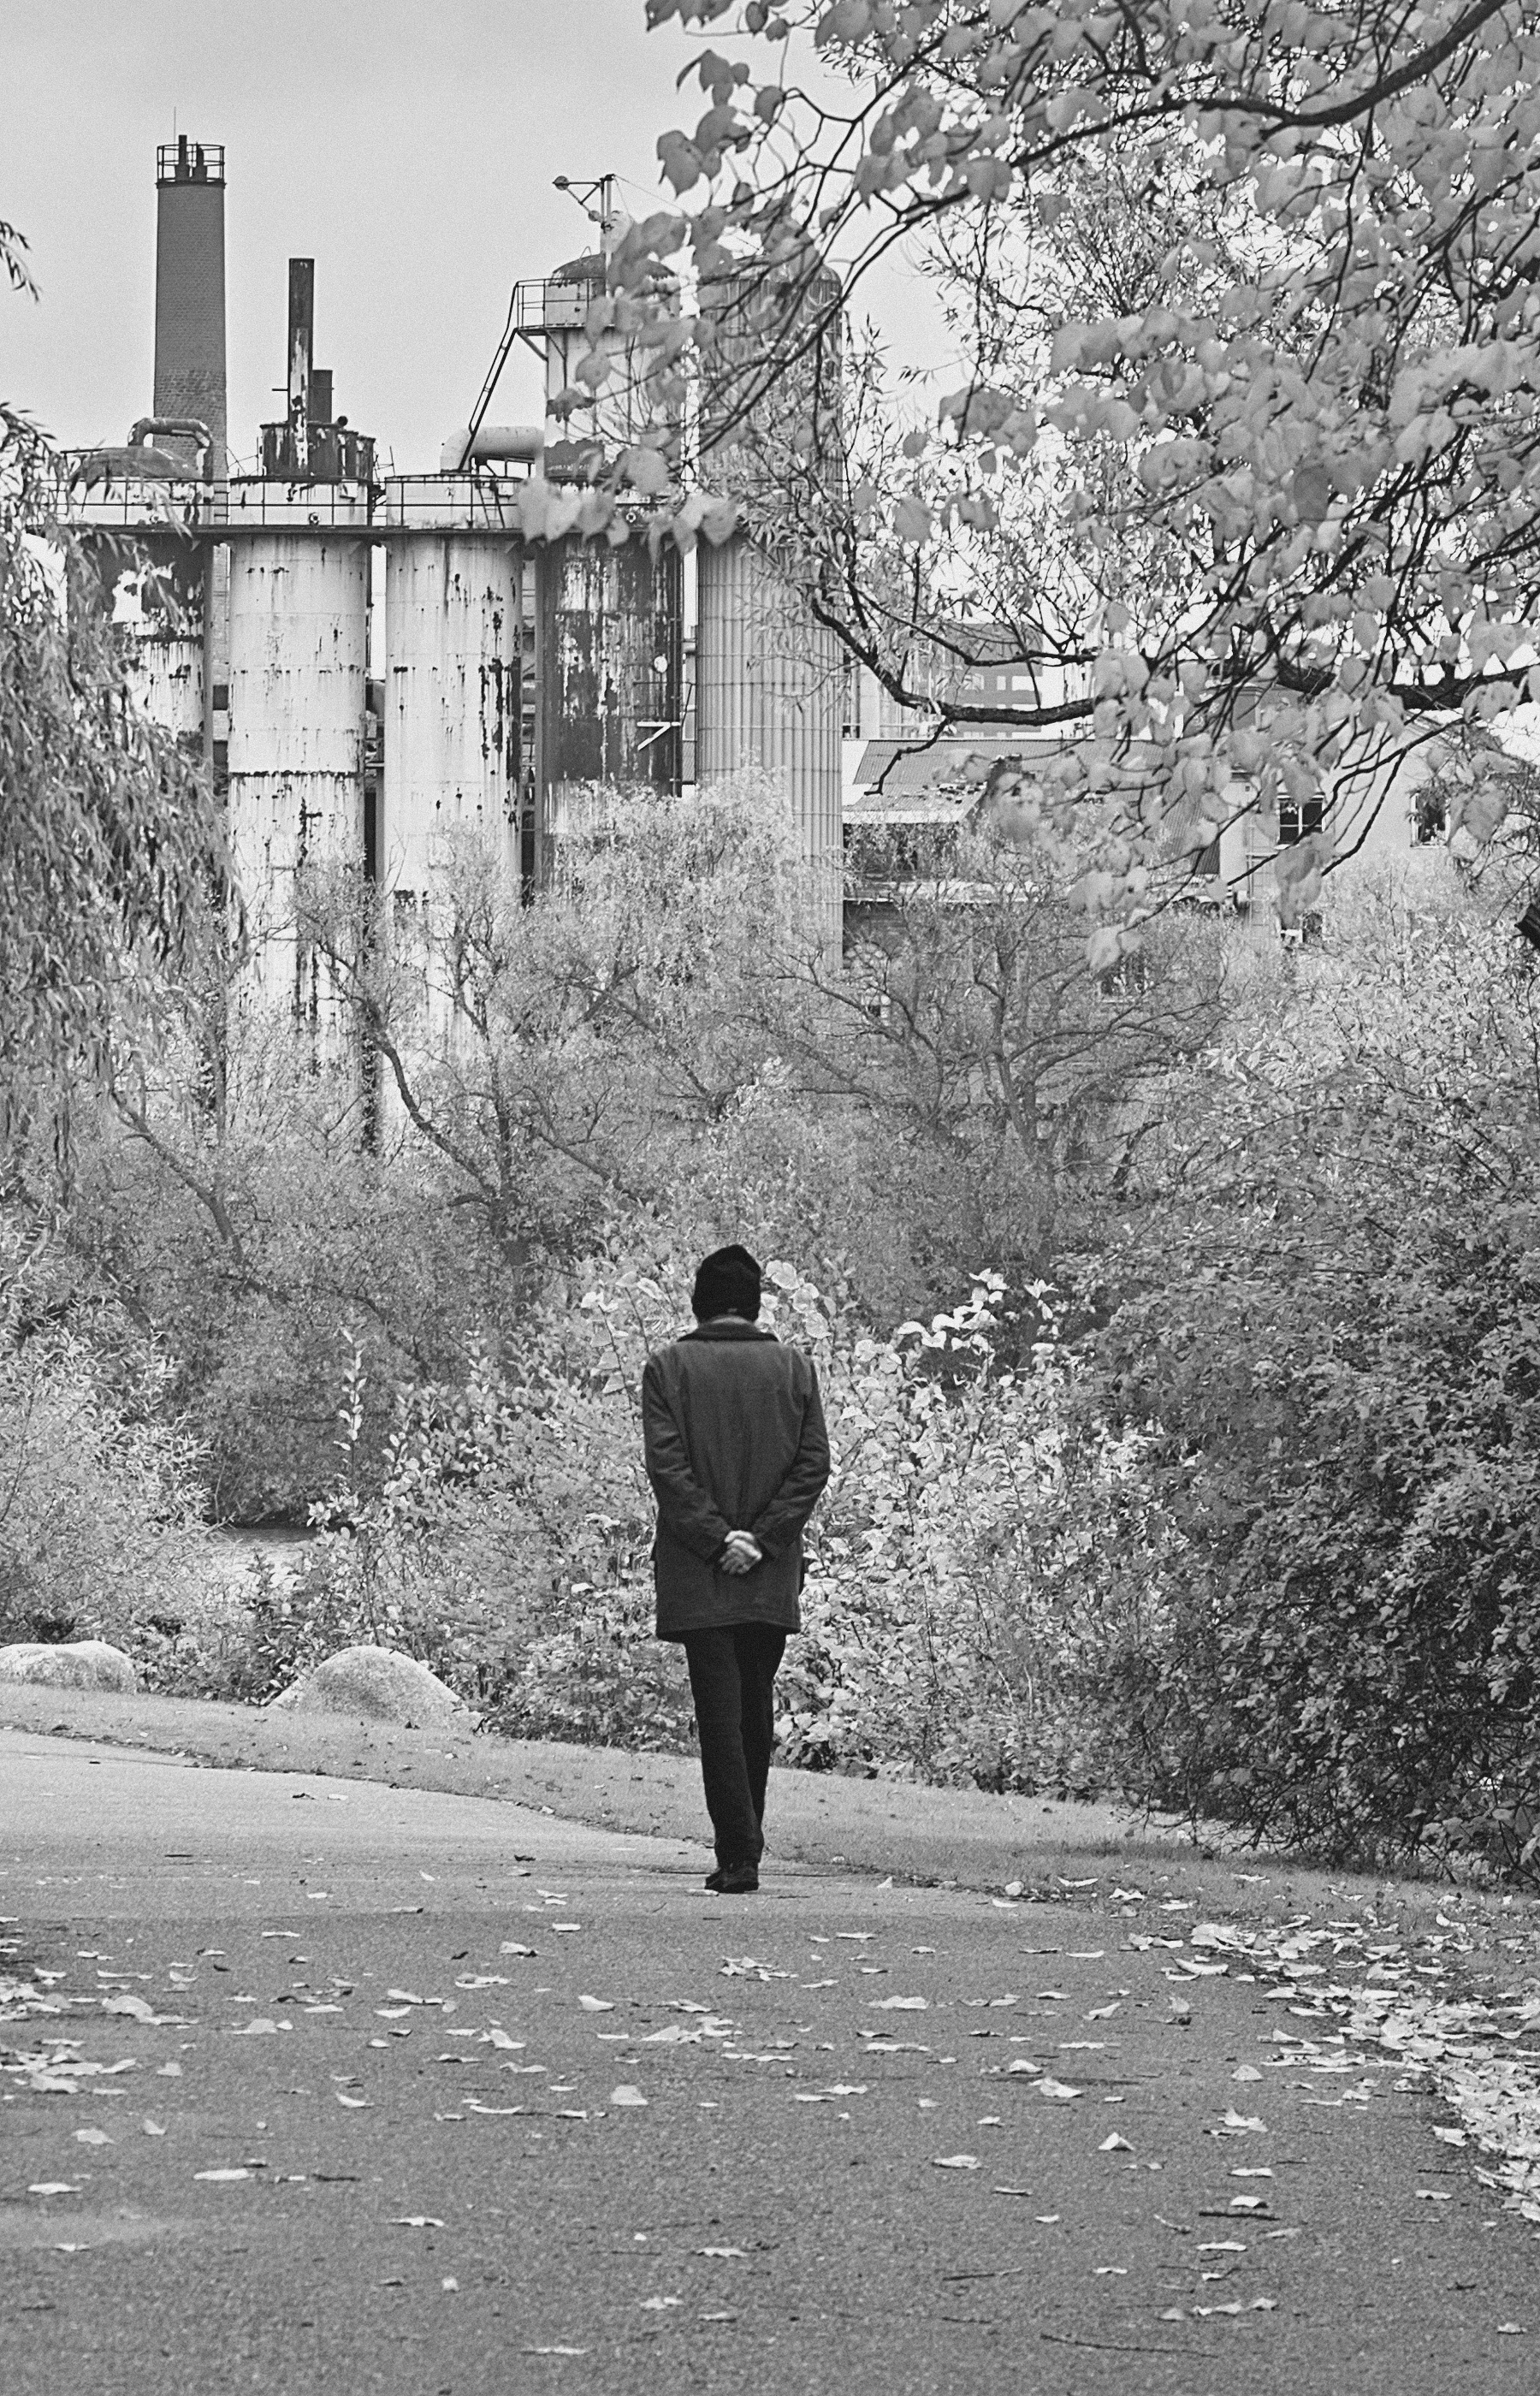
man, nature, walking, person, snow, winter, black and white, road, street, photography, fall, building, male, spring, relax, natural, autumn, fresh, hat, grunge, contrast, freedom, black, monochrome, lifestyle, leisure, healthy, life, relaxing, leaves, outdoors, straw, photograph, problem, enjoyment, adult, depression, enjoying, brunches, wellness, values, confusion, strawing, monochrome photography